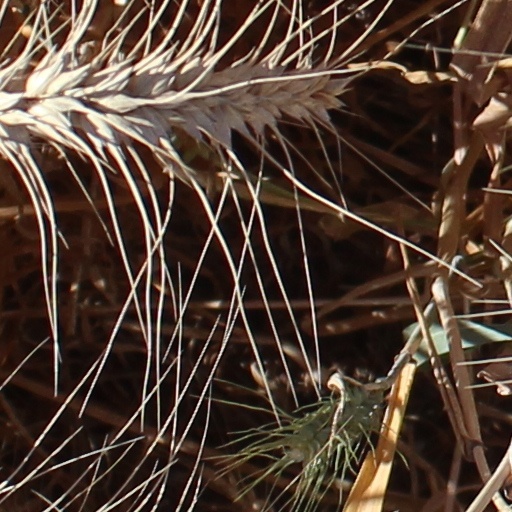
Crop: wheat